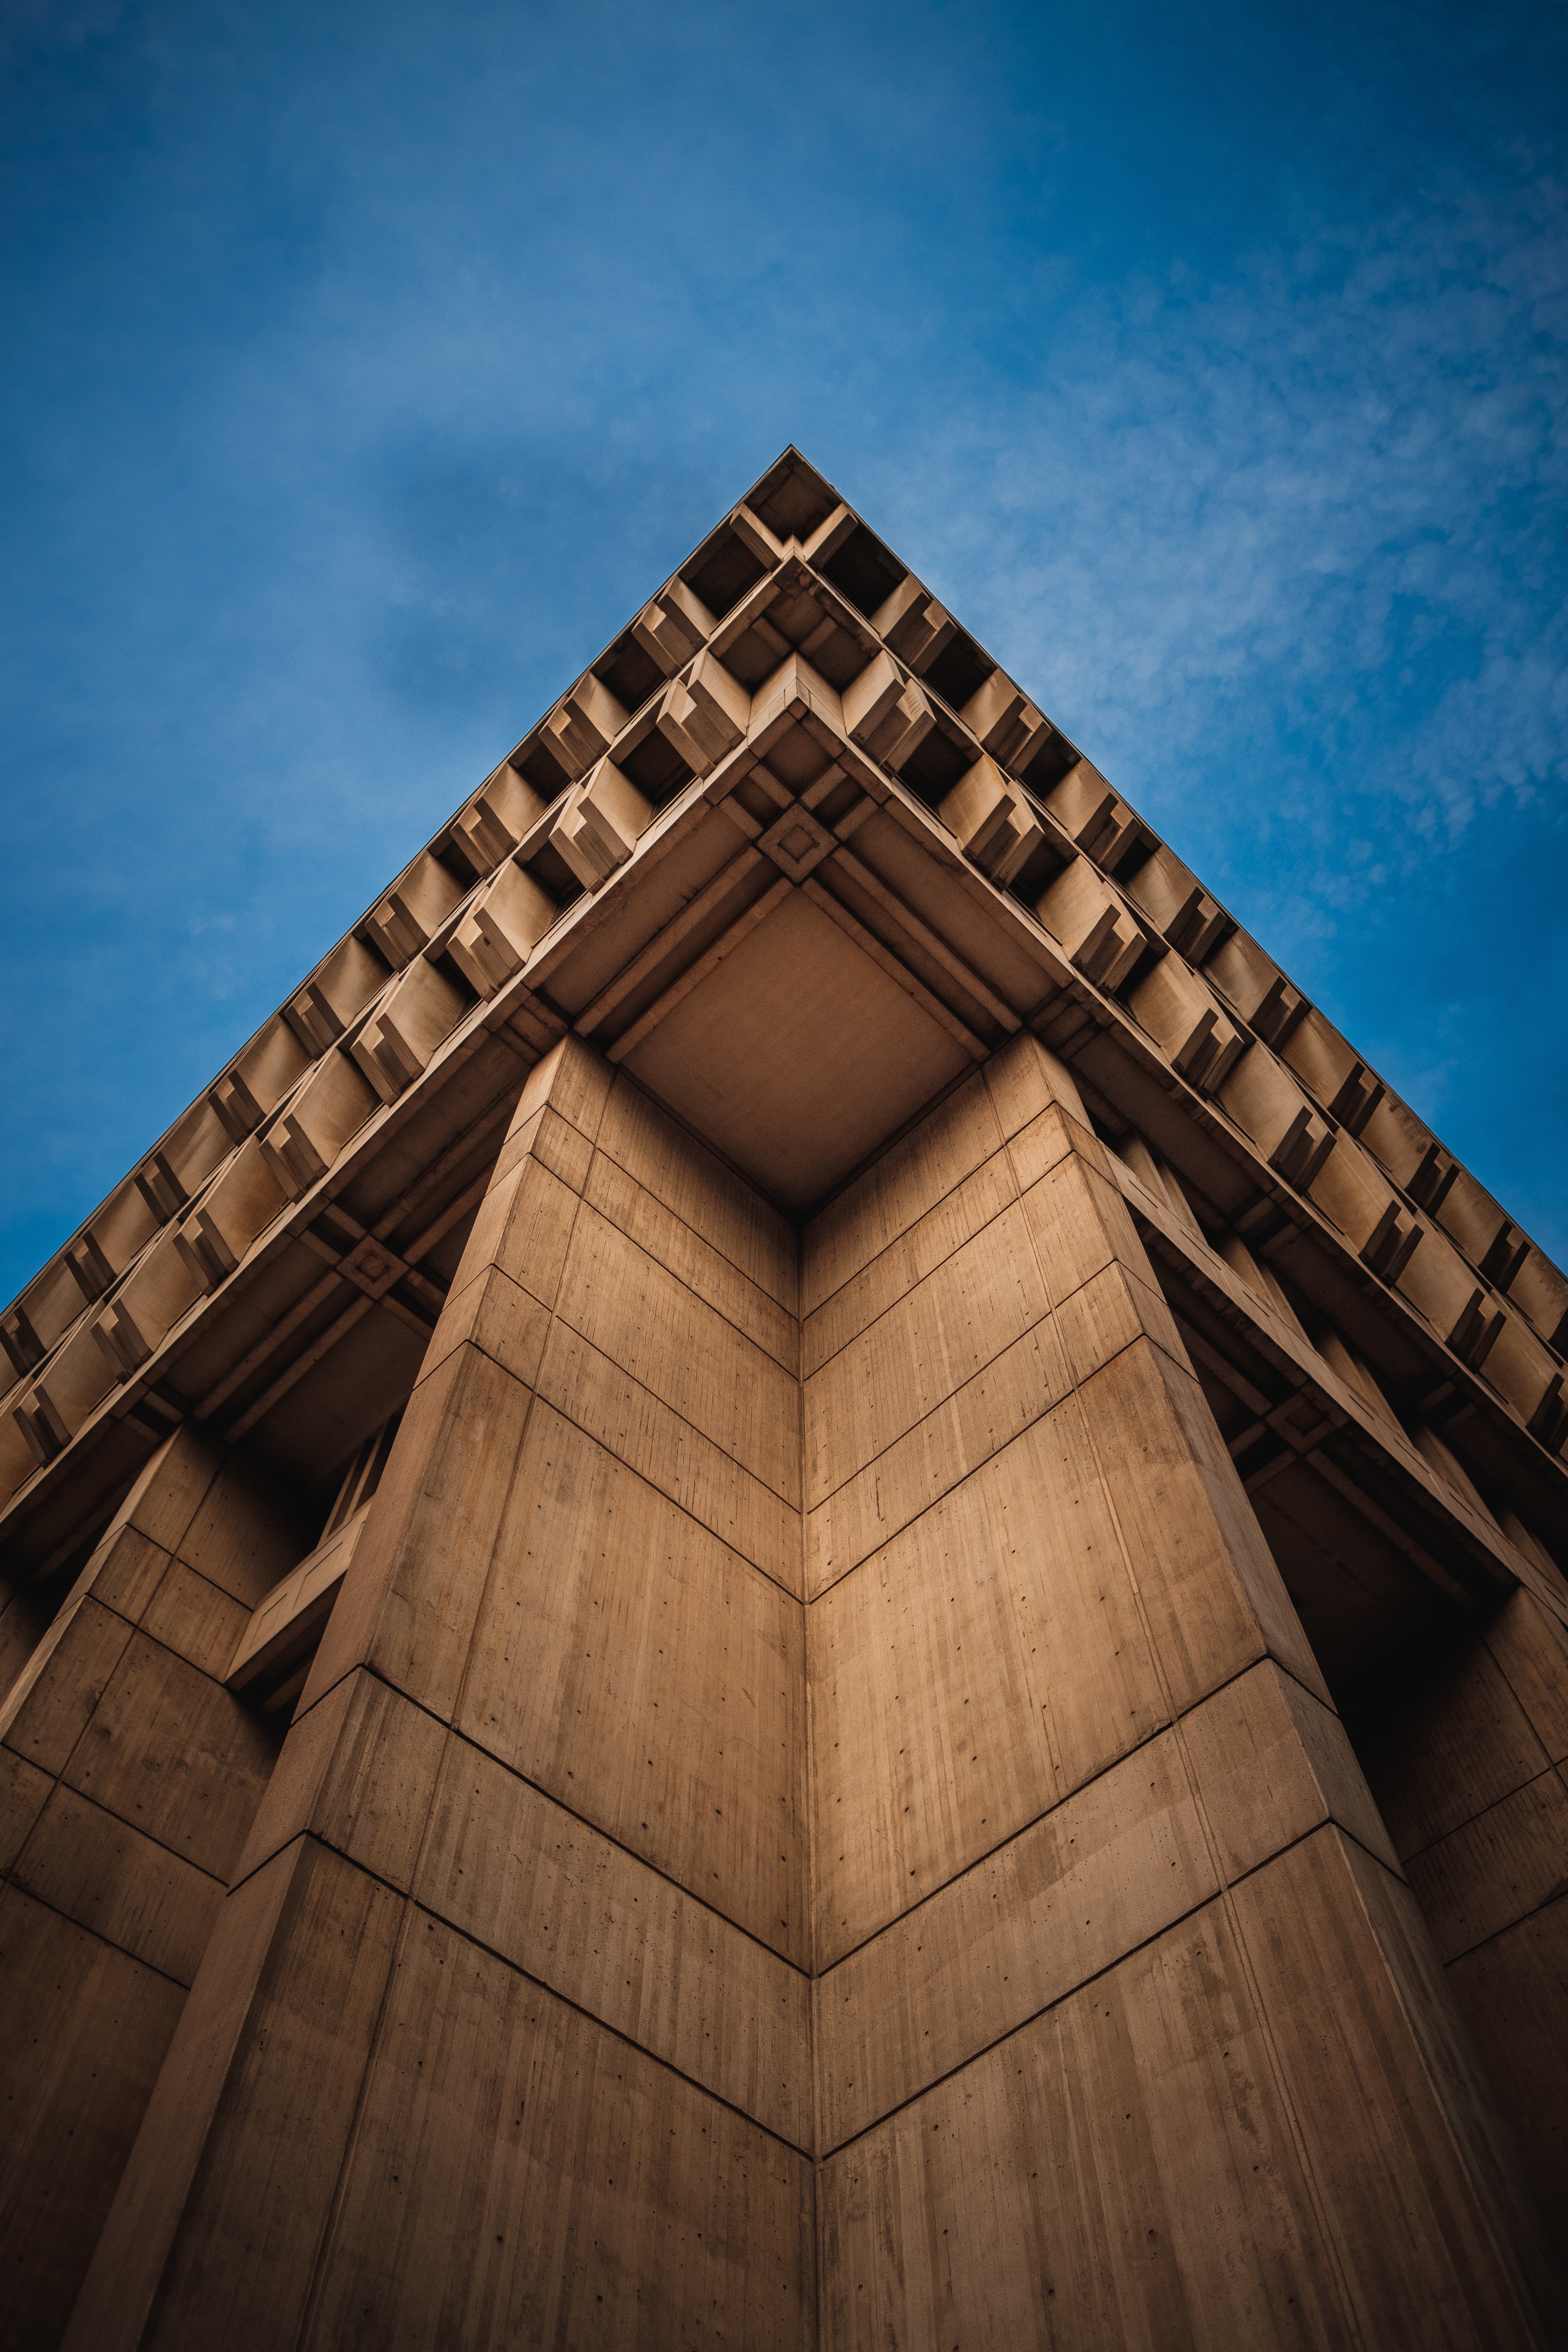
architecture, structure, sky, wood, building, monument, reflection, tower, landmark, facade, blue, exterior, place of worship, temple, symmetry, shape, ancient history